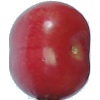
Label: Cherry 2